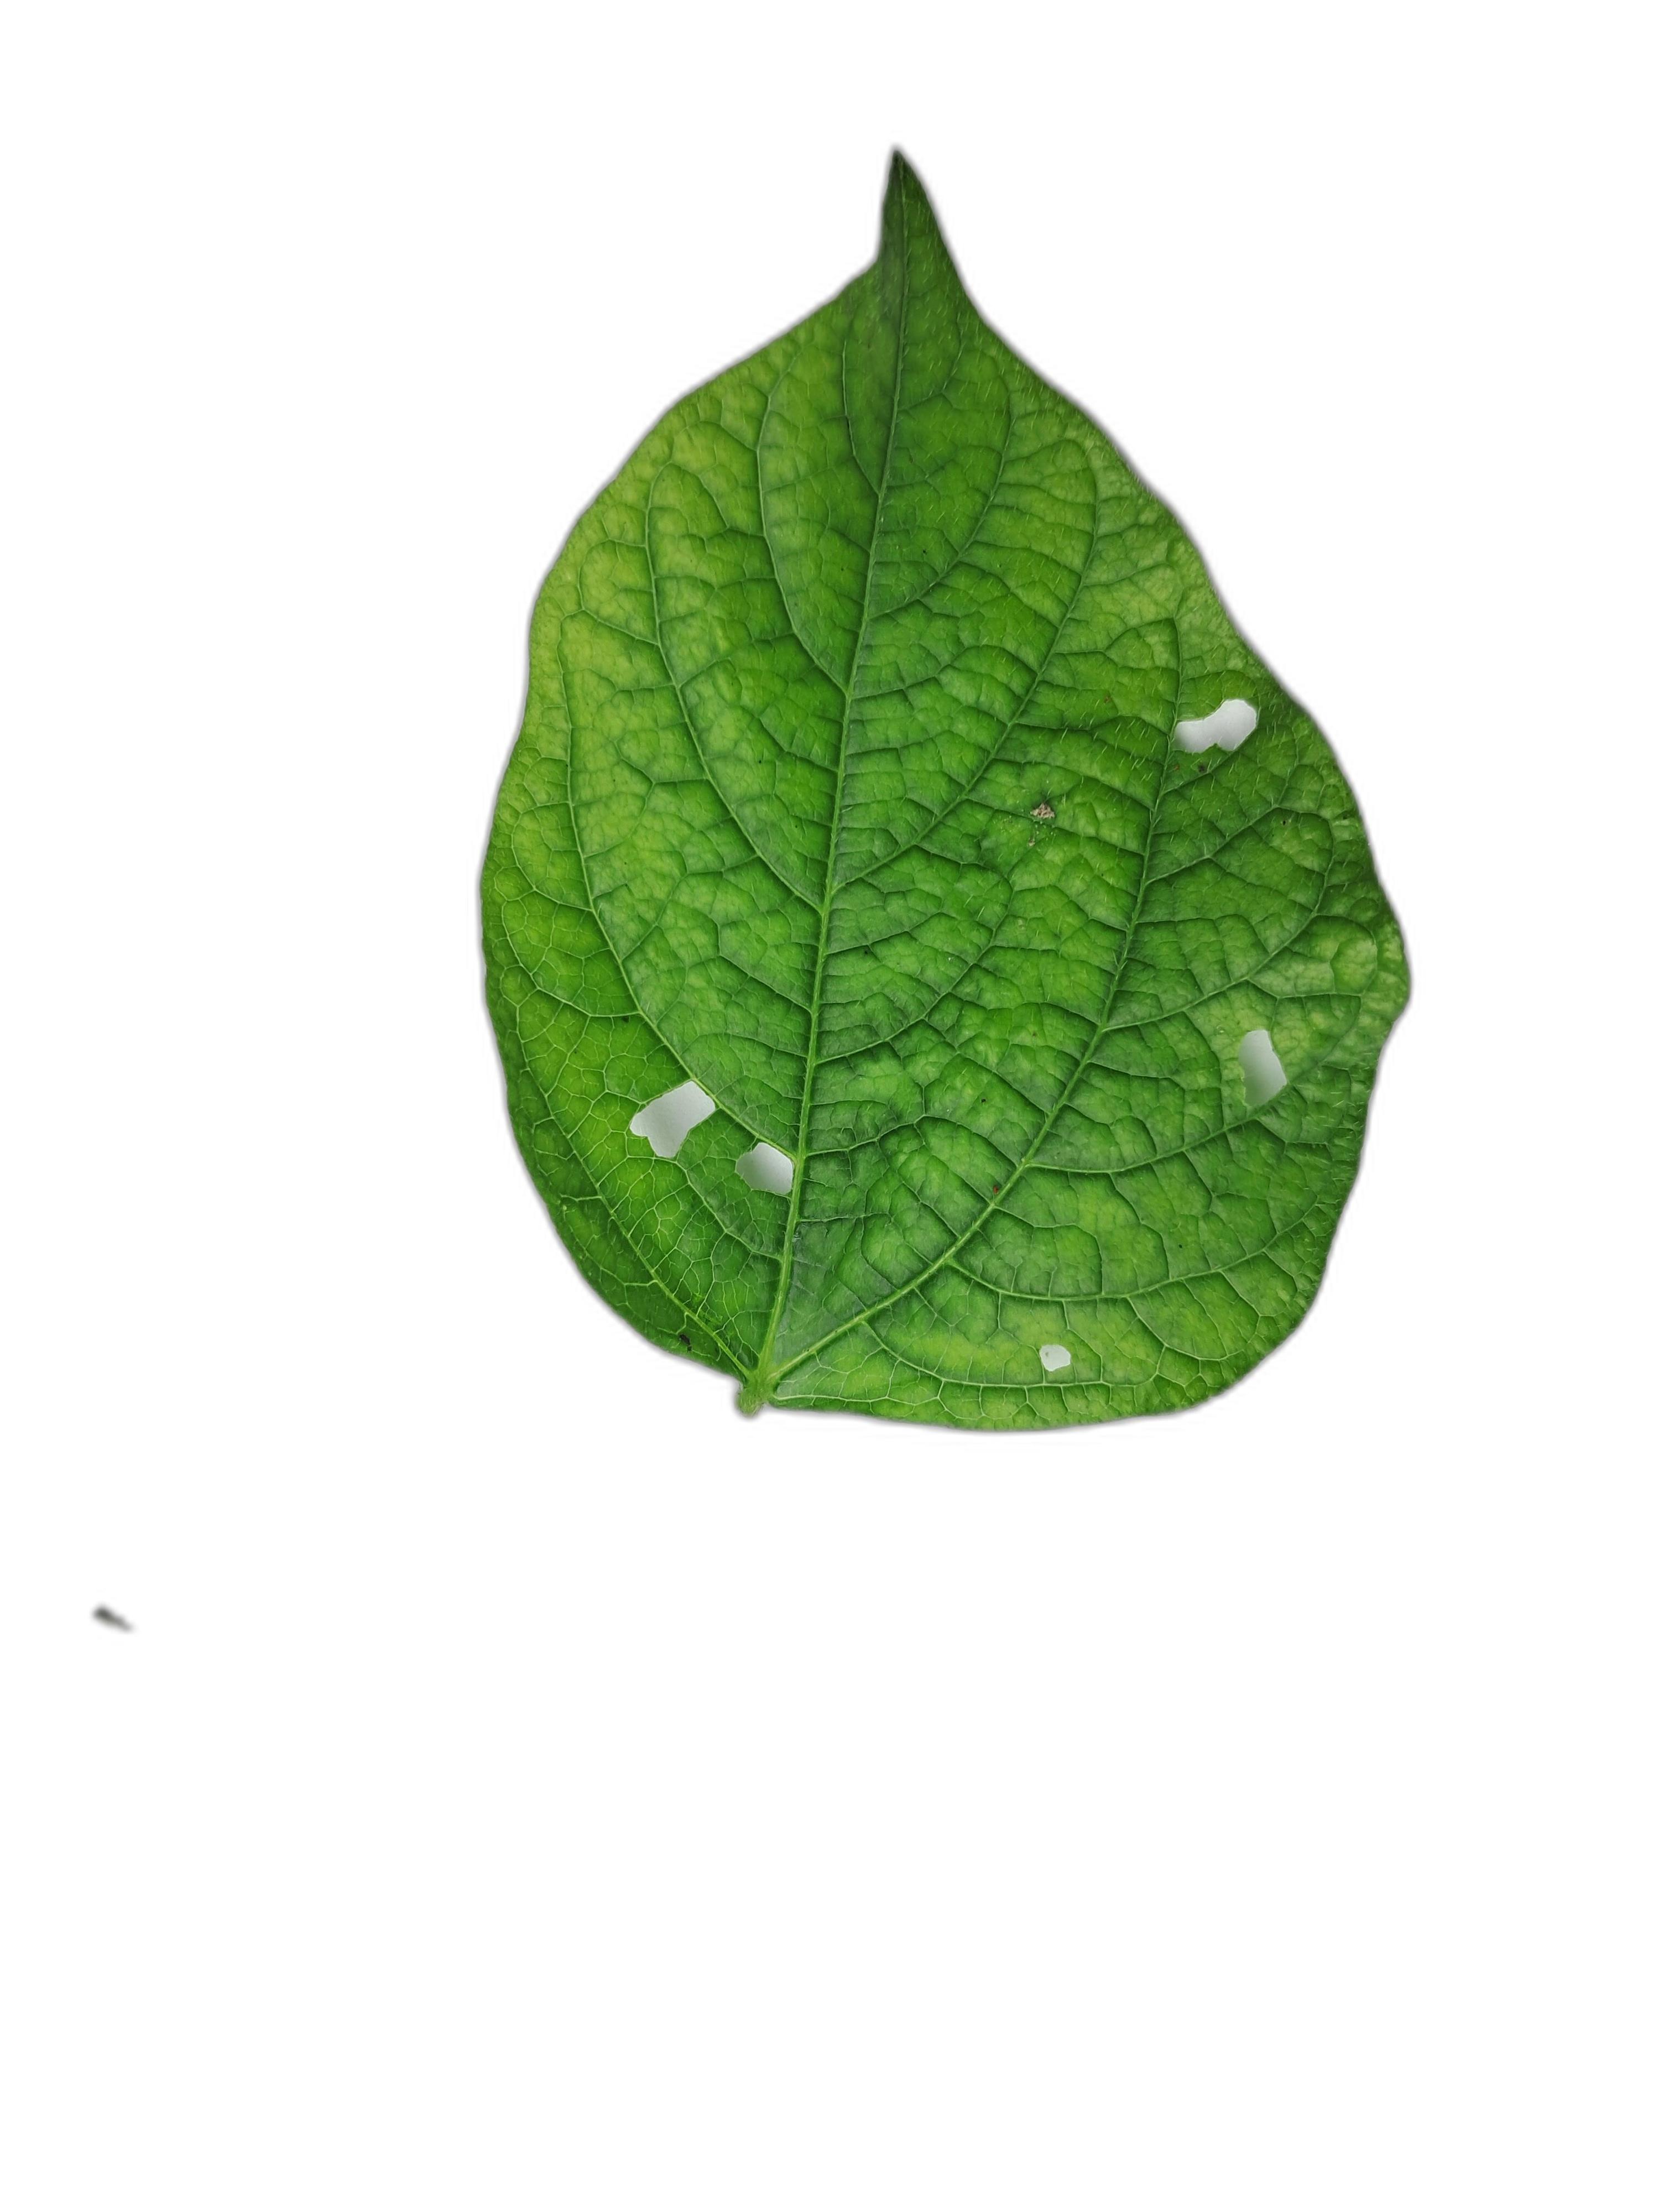
Label: Leaf Crinkle